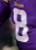
Number: 8